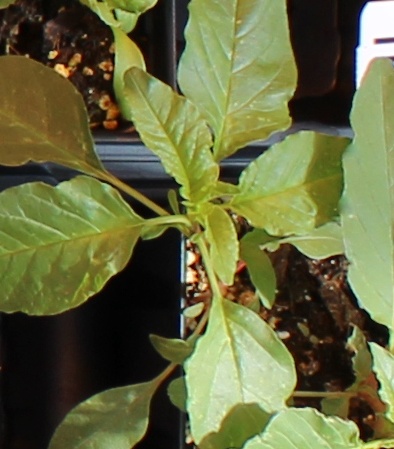
Label: Waterhemp